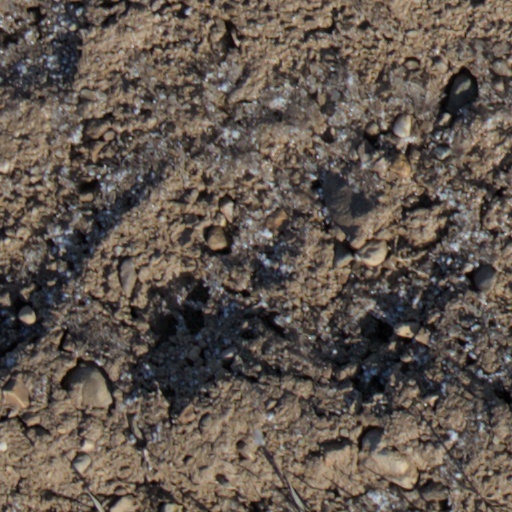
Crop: wheat